Denton Armory

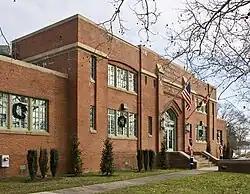
Denton Armory, December 2011

The Denton Armory is a historic armory located at Denton, Caroline County, Maryland.